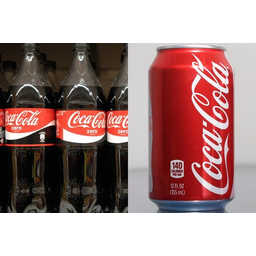
Label: metal